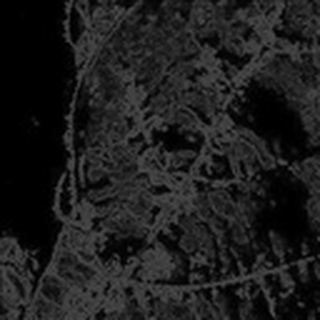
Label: cotton_bacterial_blight